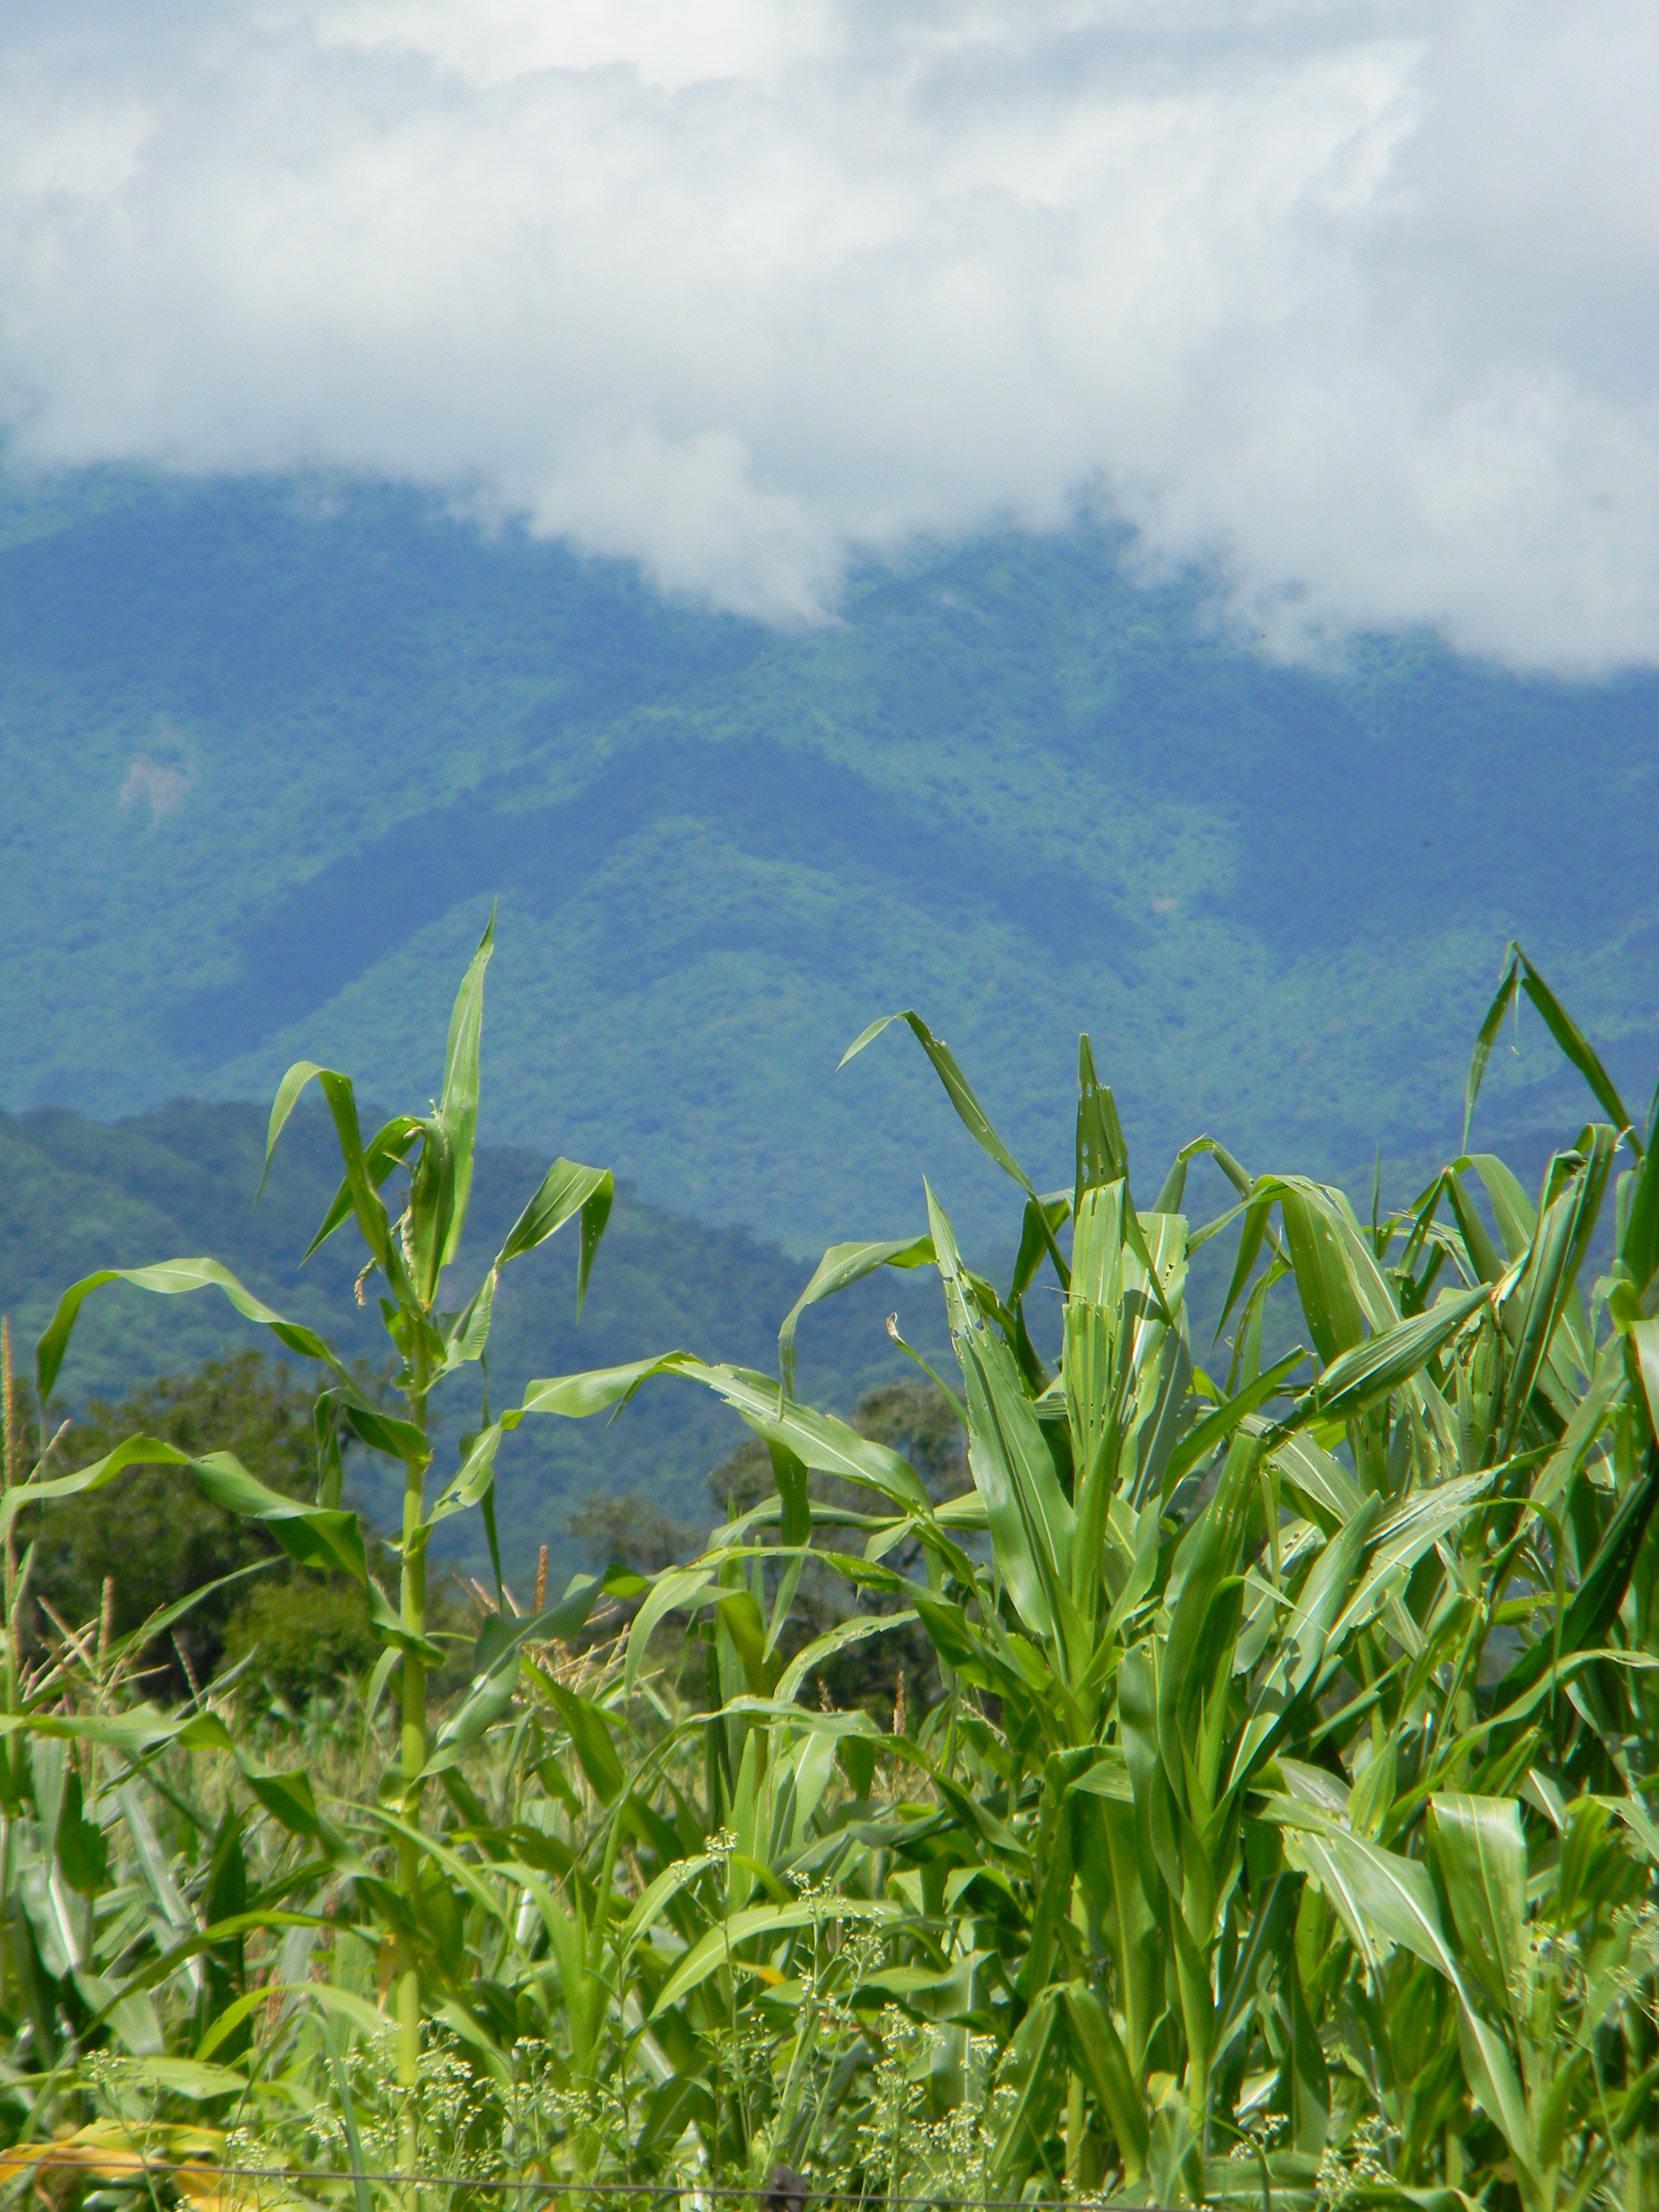
grass, plant, field, meadow, prairie, leaf, flower, green, crop, corn, agriculture, flora, wildflower, cultivation, grassland, vegetation, plantation, ecosystem, grass family